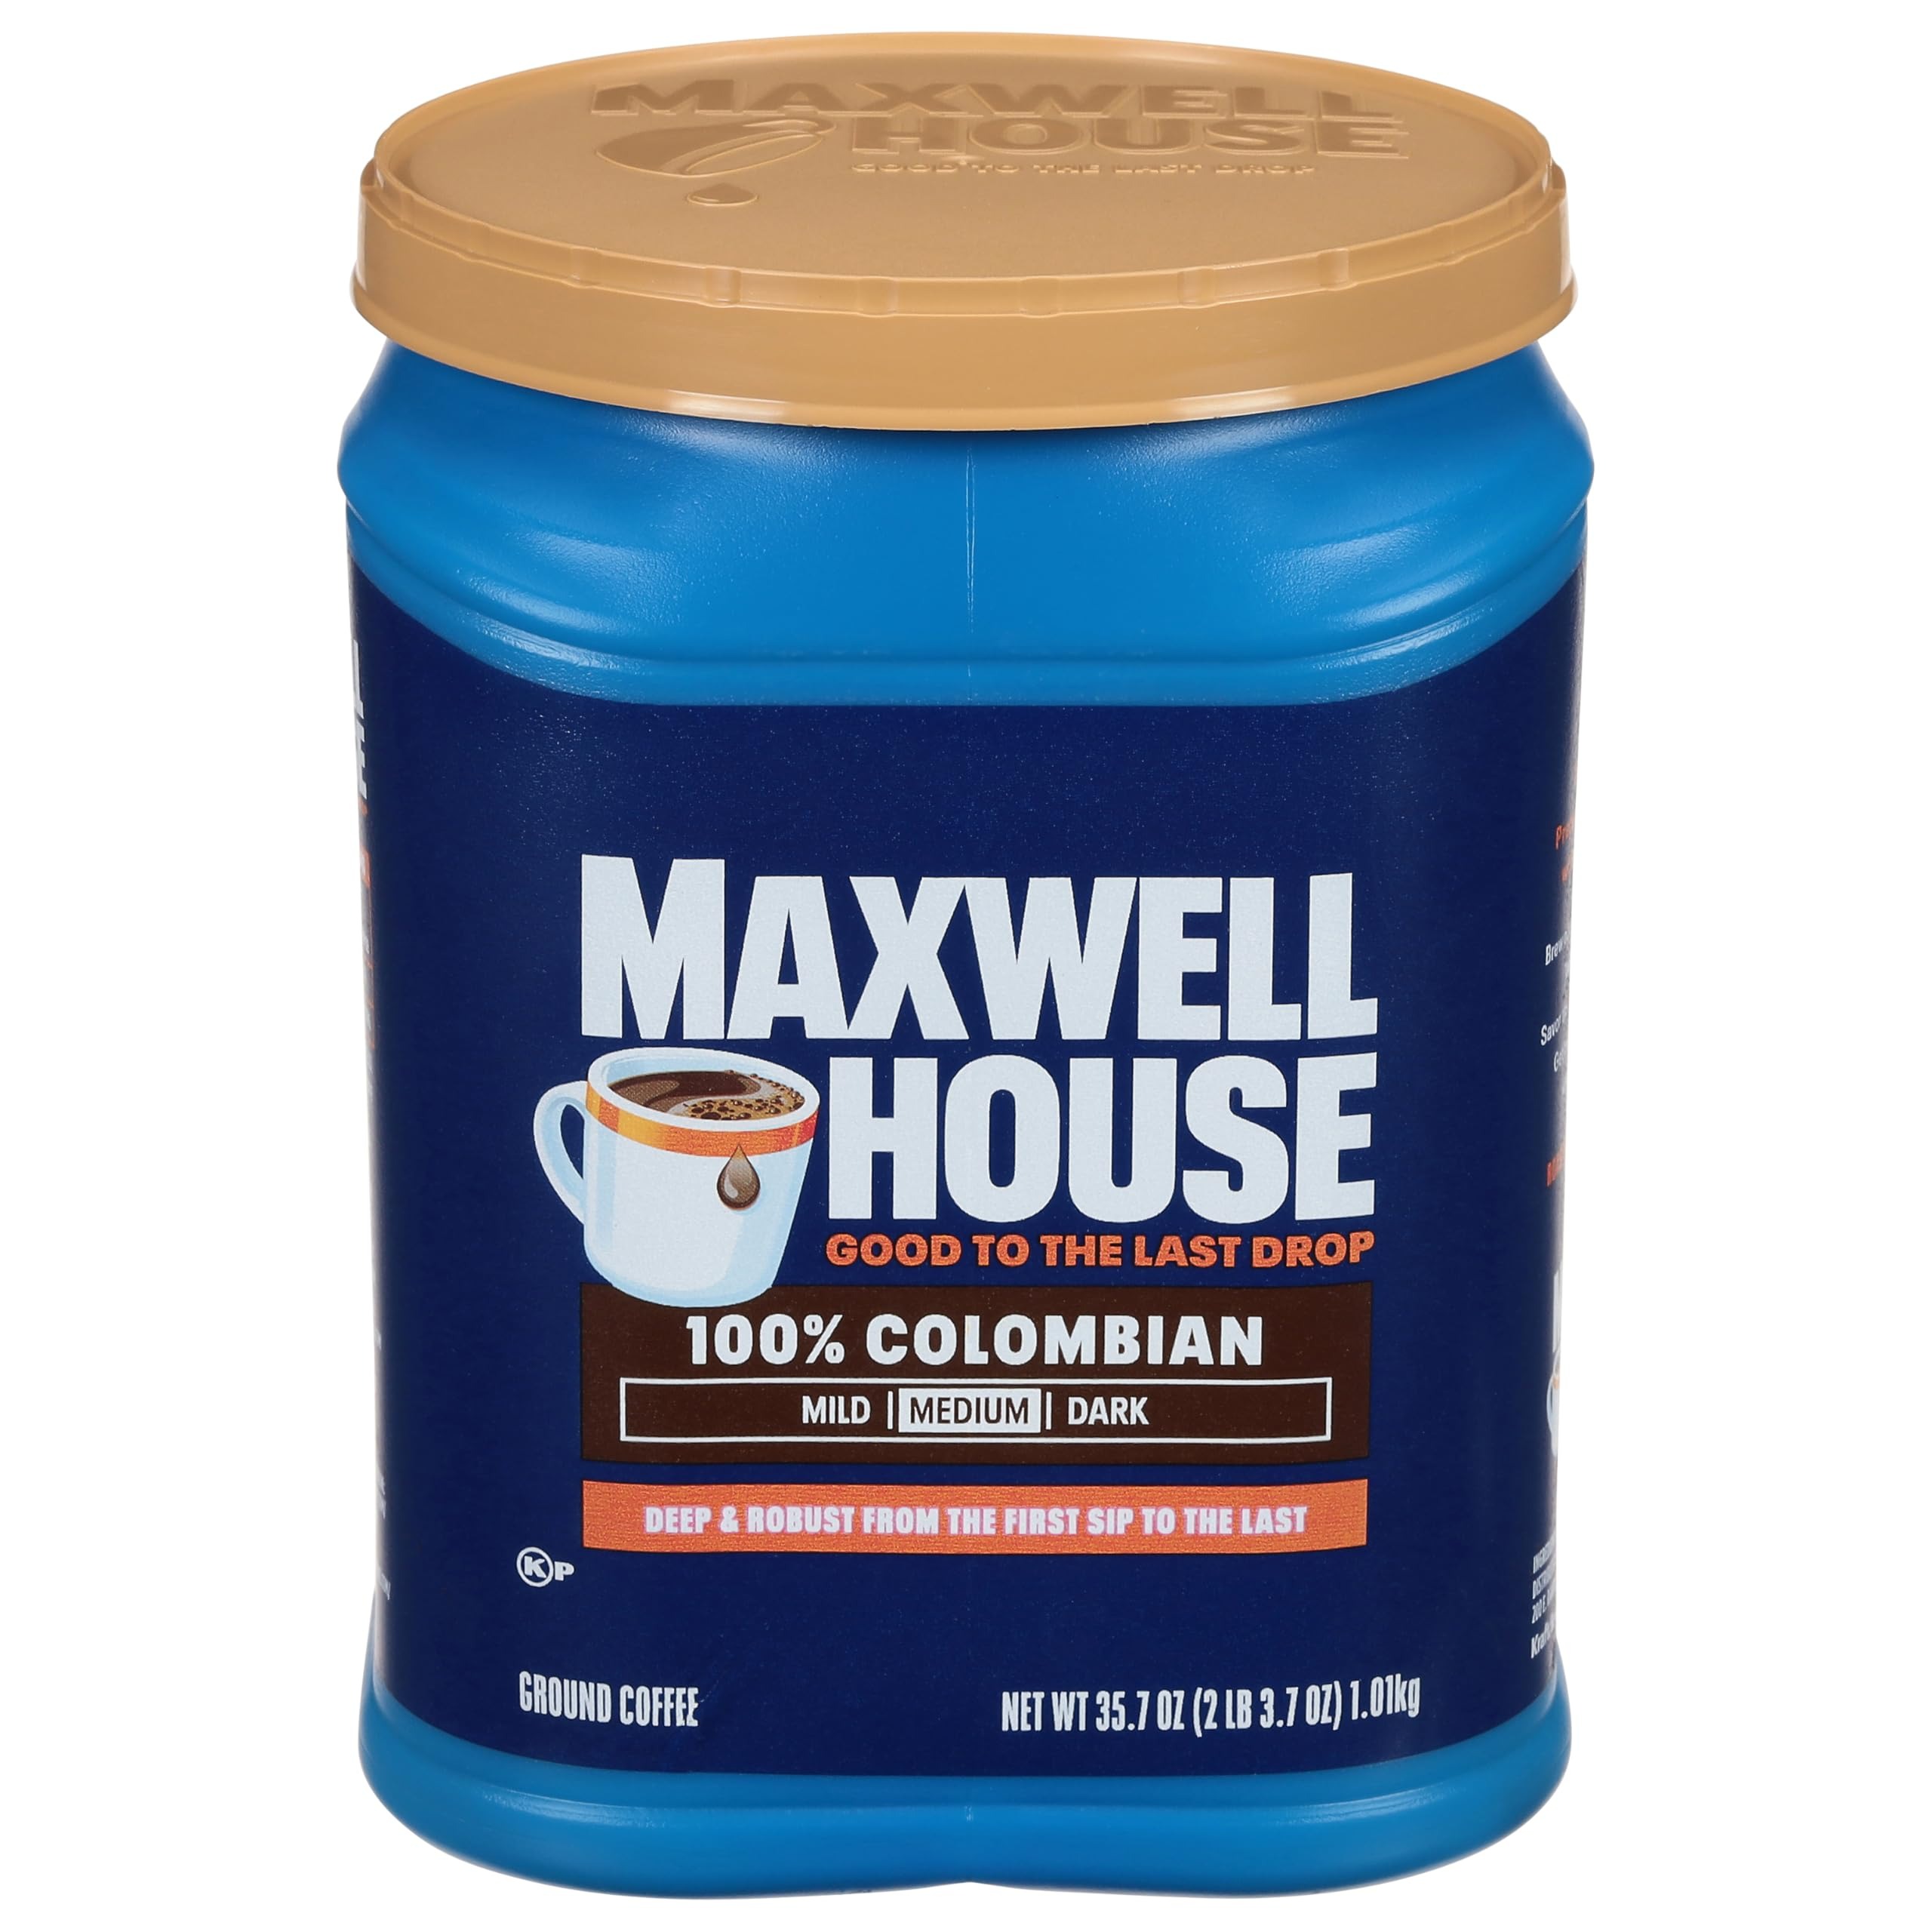
Item Name: Maxwell House, 100% Colombian Ground Coffee Medium, 35.7 Ounce
Product Description: Ground Coffee
Value: 35.7
Unit: Ounce

Price: 17.16